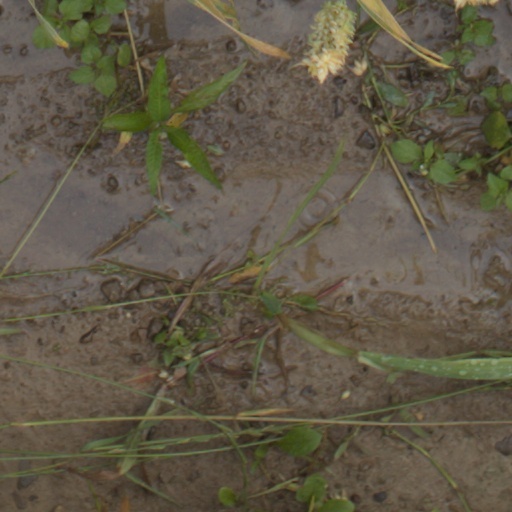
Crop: wheat